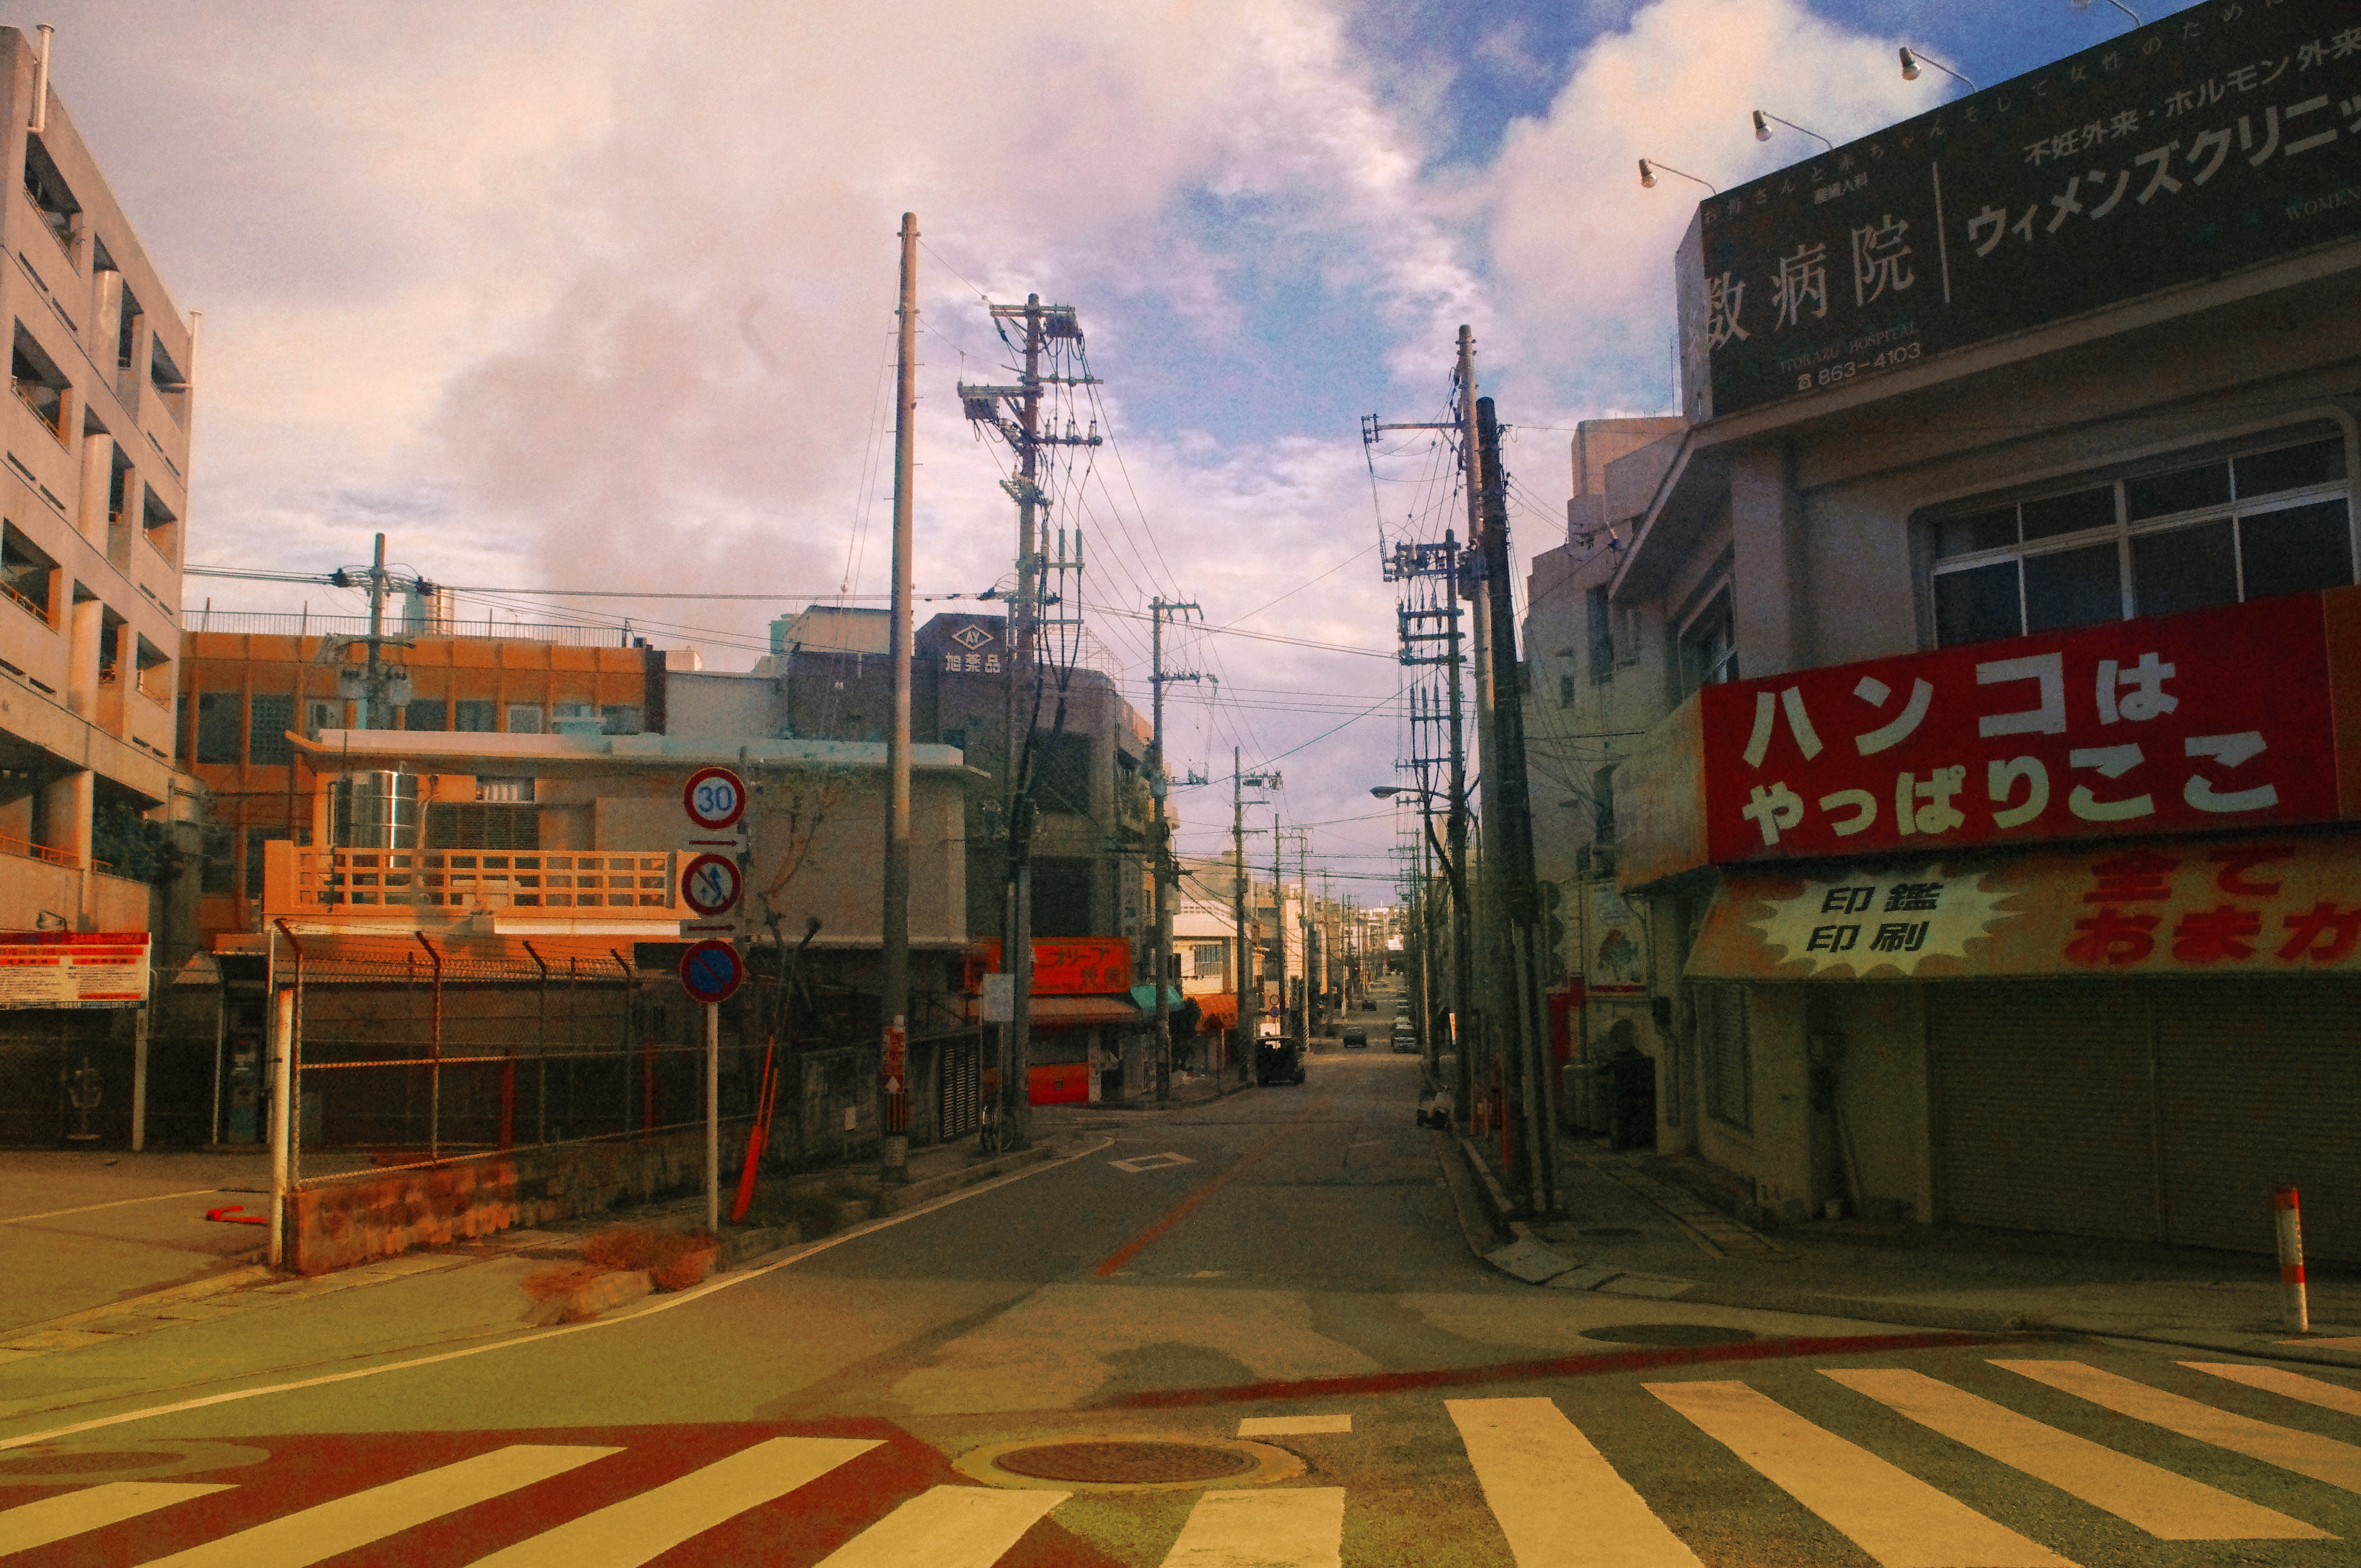
road, street, town, urban, downtown, transport, vehicle, japan, lane, public transport, okinawa, urban area, residential area, tomari